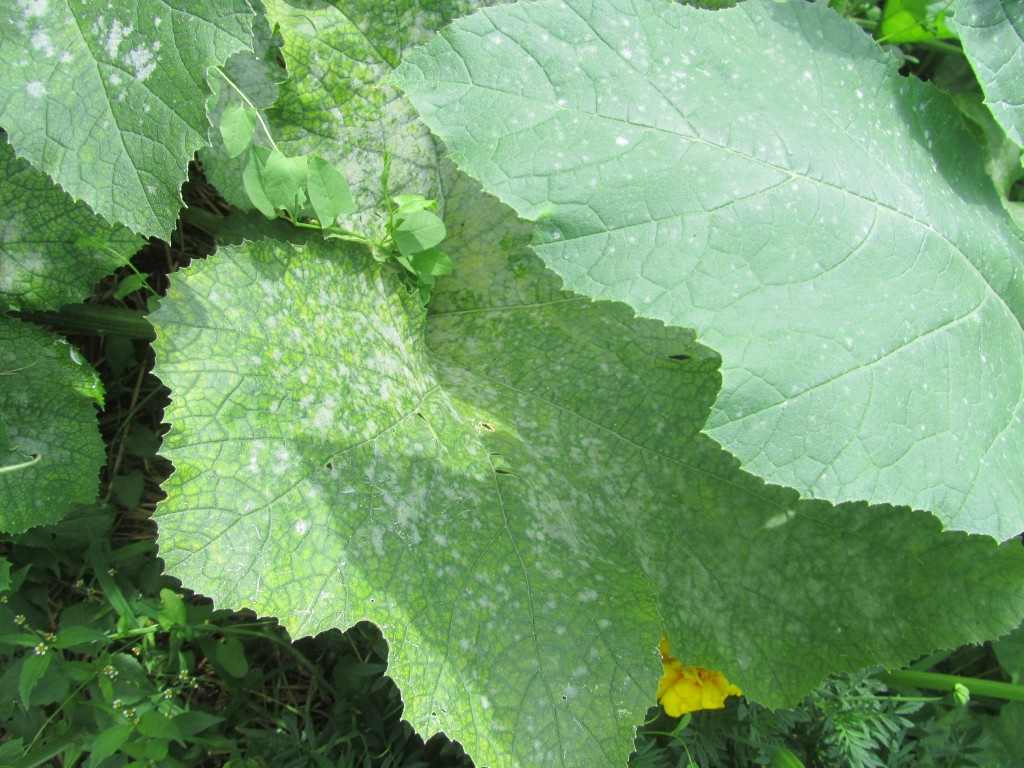
Labels: Squash Powdery mildew leaf, Squash Powdery mildew leaf, Squash Powdery mildew leaf